Near-rectilinear halo orbit

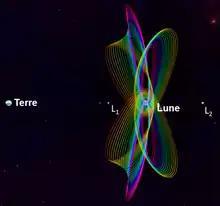
Overview of NRHOs around the Moon

and by 2020 an Earth-Moon NRHO had become the planned orbit for the NASA Lunar Gateway. The Gateway orbit will be a 9:2 resonant NRHO, with a period of about 7 days and a high orbital eccentricity, bringing the station within of the lunar north pole at closest approach and as far away as over the lunar south pole.